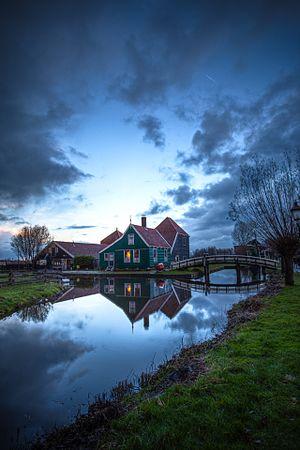
Le crépuscule est une période avant le lever ou après le coucher du soleil durant laquelle les rayons solaires produisent une lueur atmosphérique qui apporte une clarté variable. Dans le langage courant, sans précision il correspond au crépuscule du soir, le moment de la journée situé entre le jour et la nuit, lorsque le ciel s'assombrit progressivement après le coucher du soleil. Le crépuscule du matin étant plus communément appelé l'aube.